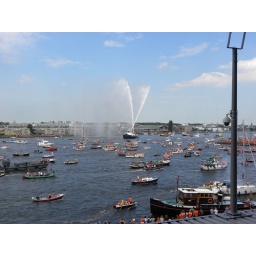
The boat tour of the Dutch soccer team passed by at the IJ river at the back side of the Moevenpick Hotel Amsterdam.